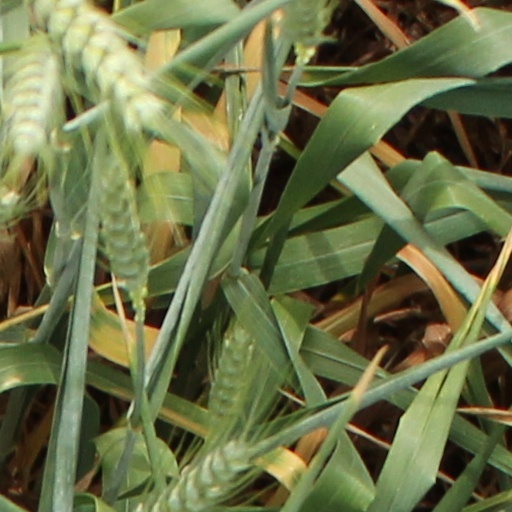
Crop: wheat